Cardiff Bay Opera House

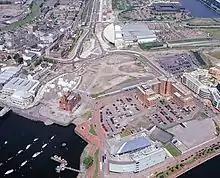
The site of the proposed Cardiff Bay Opera House in the open space in the middle of the image

An international design competition was established by the Cardiff Bay Opera House Trust to decide on the architect for the project. The competition would eventually be in two rounds. The first round of the competition attracted 268 international competitors; it was won by Iraq-born architect Zaha Hadid. The list of architectural practices that took part in the competition included Itsuko Hasegawa, Mario Botta, Rem Koolhaas, Rafael Moneo, Manfredi Nicoletti, Pietro Marcozzi Architect, Rusli Associates, Werner Seligmann & Associates, Percy Thomas Partnership and Greg Lynn FORM. Her avant-garde design was a glass structure that surrounded the main theatre. However, her design was deemed so radical that Lord Crickhowell, as chair of the Cardiff Bay Opera House Trust, asked Hadid to submit her design again along with Norman Foster + Partners and Manfredi Nicoletti, who were asked to submit revised designs, for a second round of competition. But she again won both this and a third round. She remained confident of eventual success: ‘Give them time and space to understand. The problem is that people in this country have seen so much garbage for so long they think life is a Tesco. When the highest aspiration is to make a supermarket, then you have a problem.’